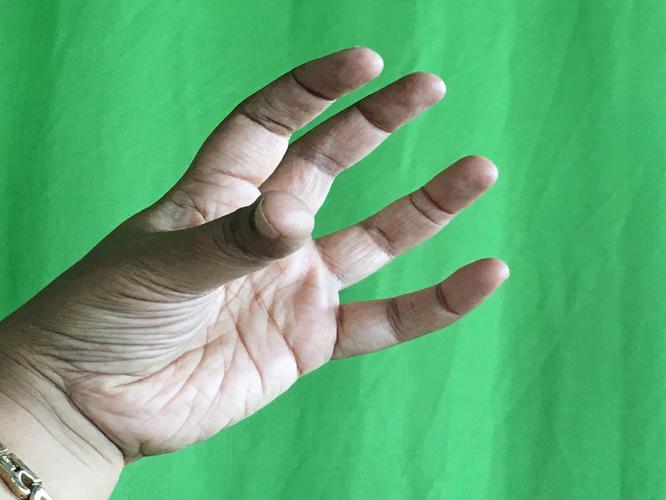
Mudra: Padmakosha
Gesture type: single_hand